British occupation of the Jordan Valley

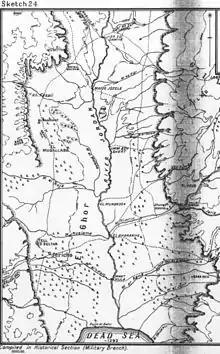
Detail of Falls Sketch Map No. 24 showing Jericho, Wadi Nueiame, Wadi el Auja, Wadi el Mellaha, El Musallabe, Bakr Ridge, El Baghalat, Kh Fasail, Meteil edn Dhib, El Musetter, and the fords from El Ghoraniye, to Umm esh Shert, Mafid Jozele and Jisr ed Damieh with the entrenched Shunet Nimrin position to the east overlooked by El Haud to the north east

After the capture of Jerusalem at the end of 1917 the Jordan River was crossed by infantry and mounted riflemen and bridgeheads established at the beginning of the unsuccessful first Transjordan attack on Amman in March. The defeat of the second Transjordan attack on Shunet Nimrin and Es Salt and the withdrawal to the Jordan Valley on 3 to 5 May, marked the end of major operations until September 1918.